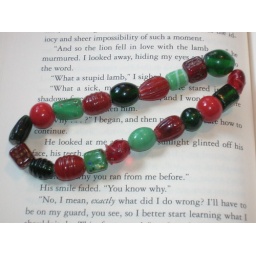
The 1st bracelet in the set - it is made out of mixed red and green glass beads.